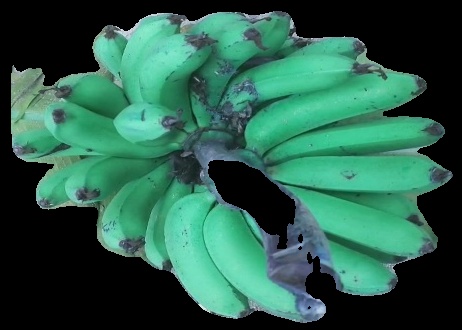
Variety: pachbale
Grade: grade3